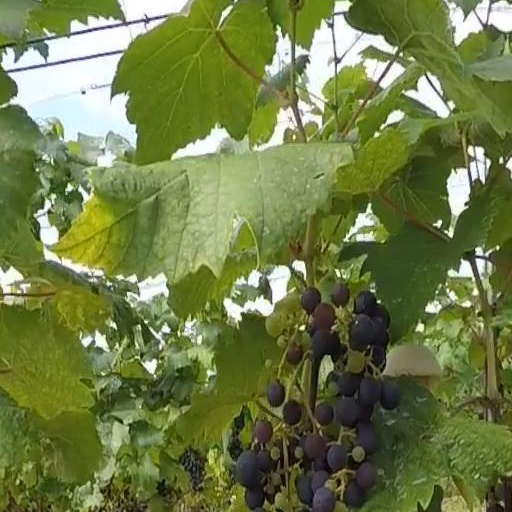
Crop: grape